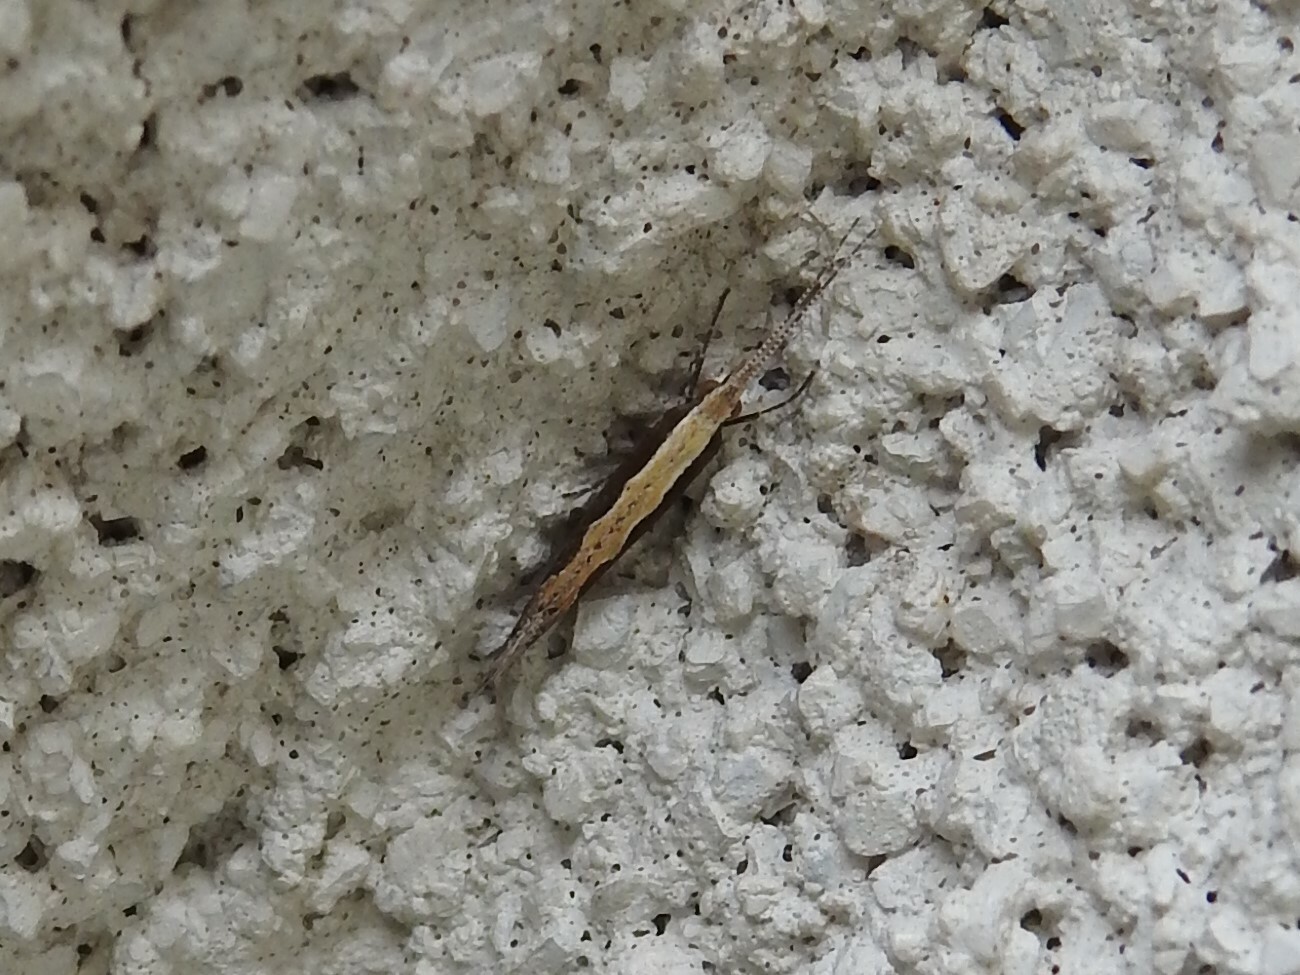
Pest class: diamondback_moth